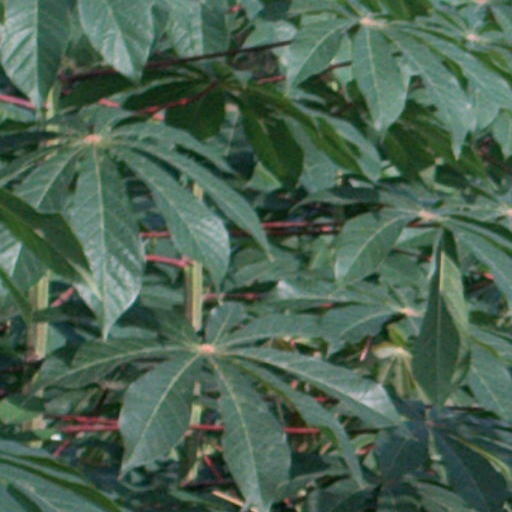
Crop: cassava